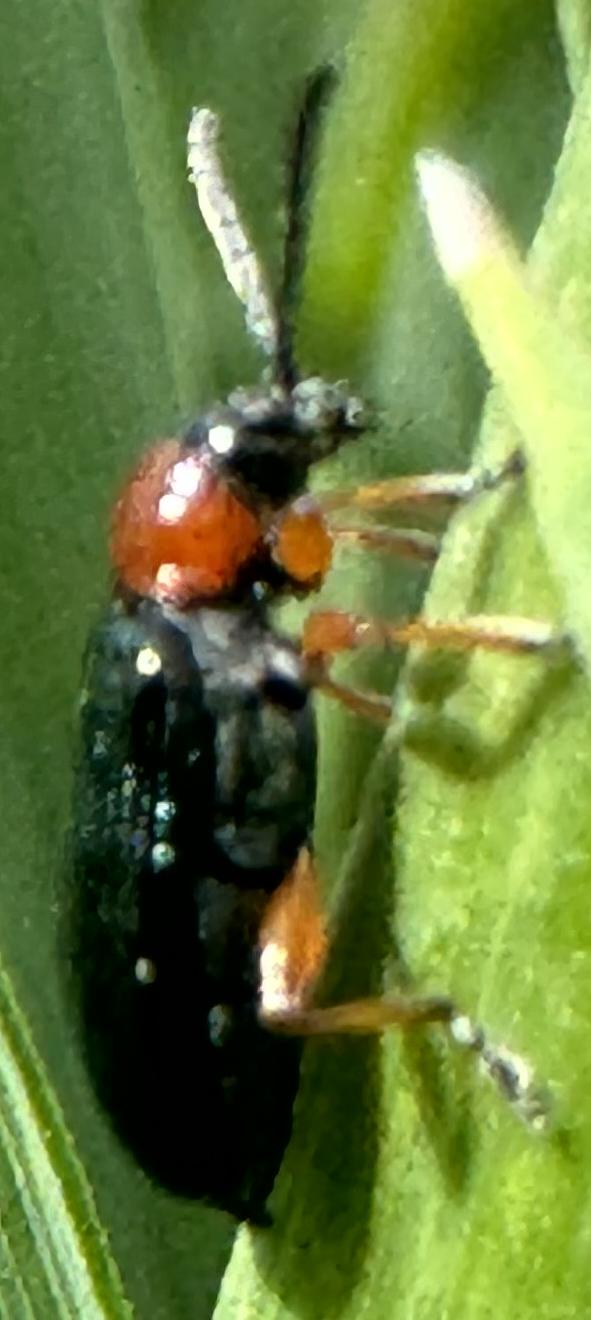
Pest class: cereal_leaf_beetle